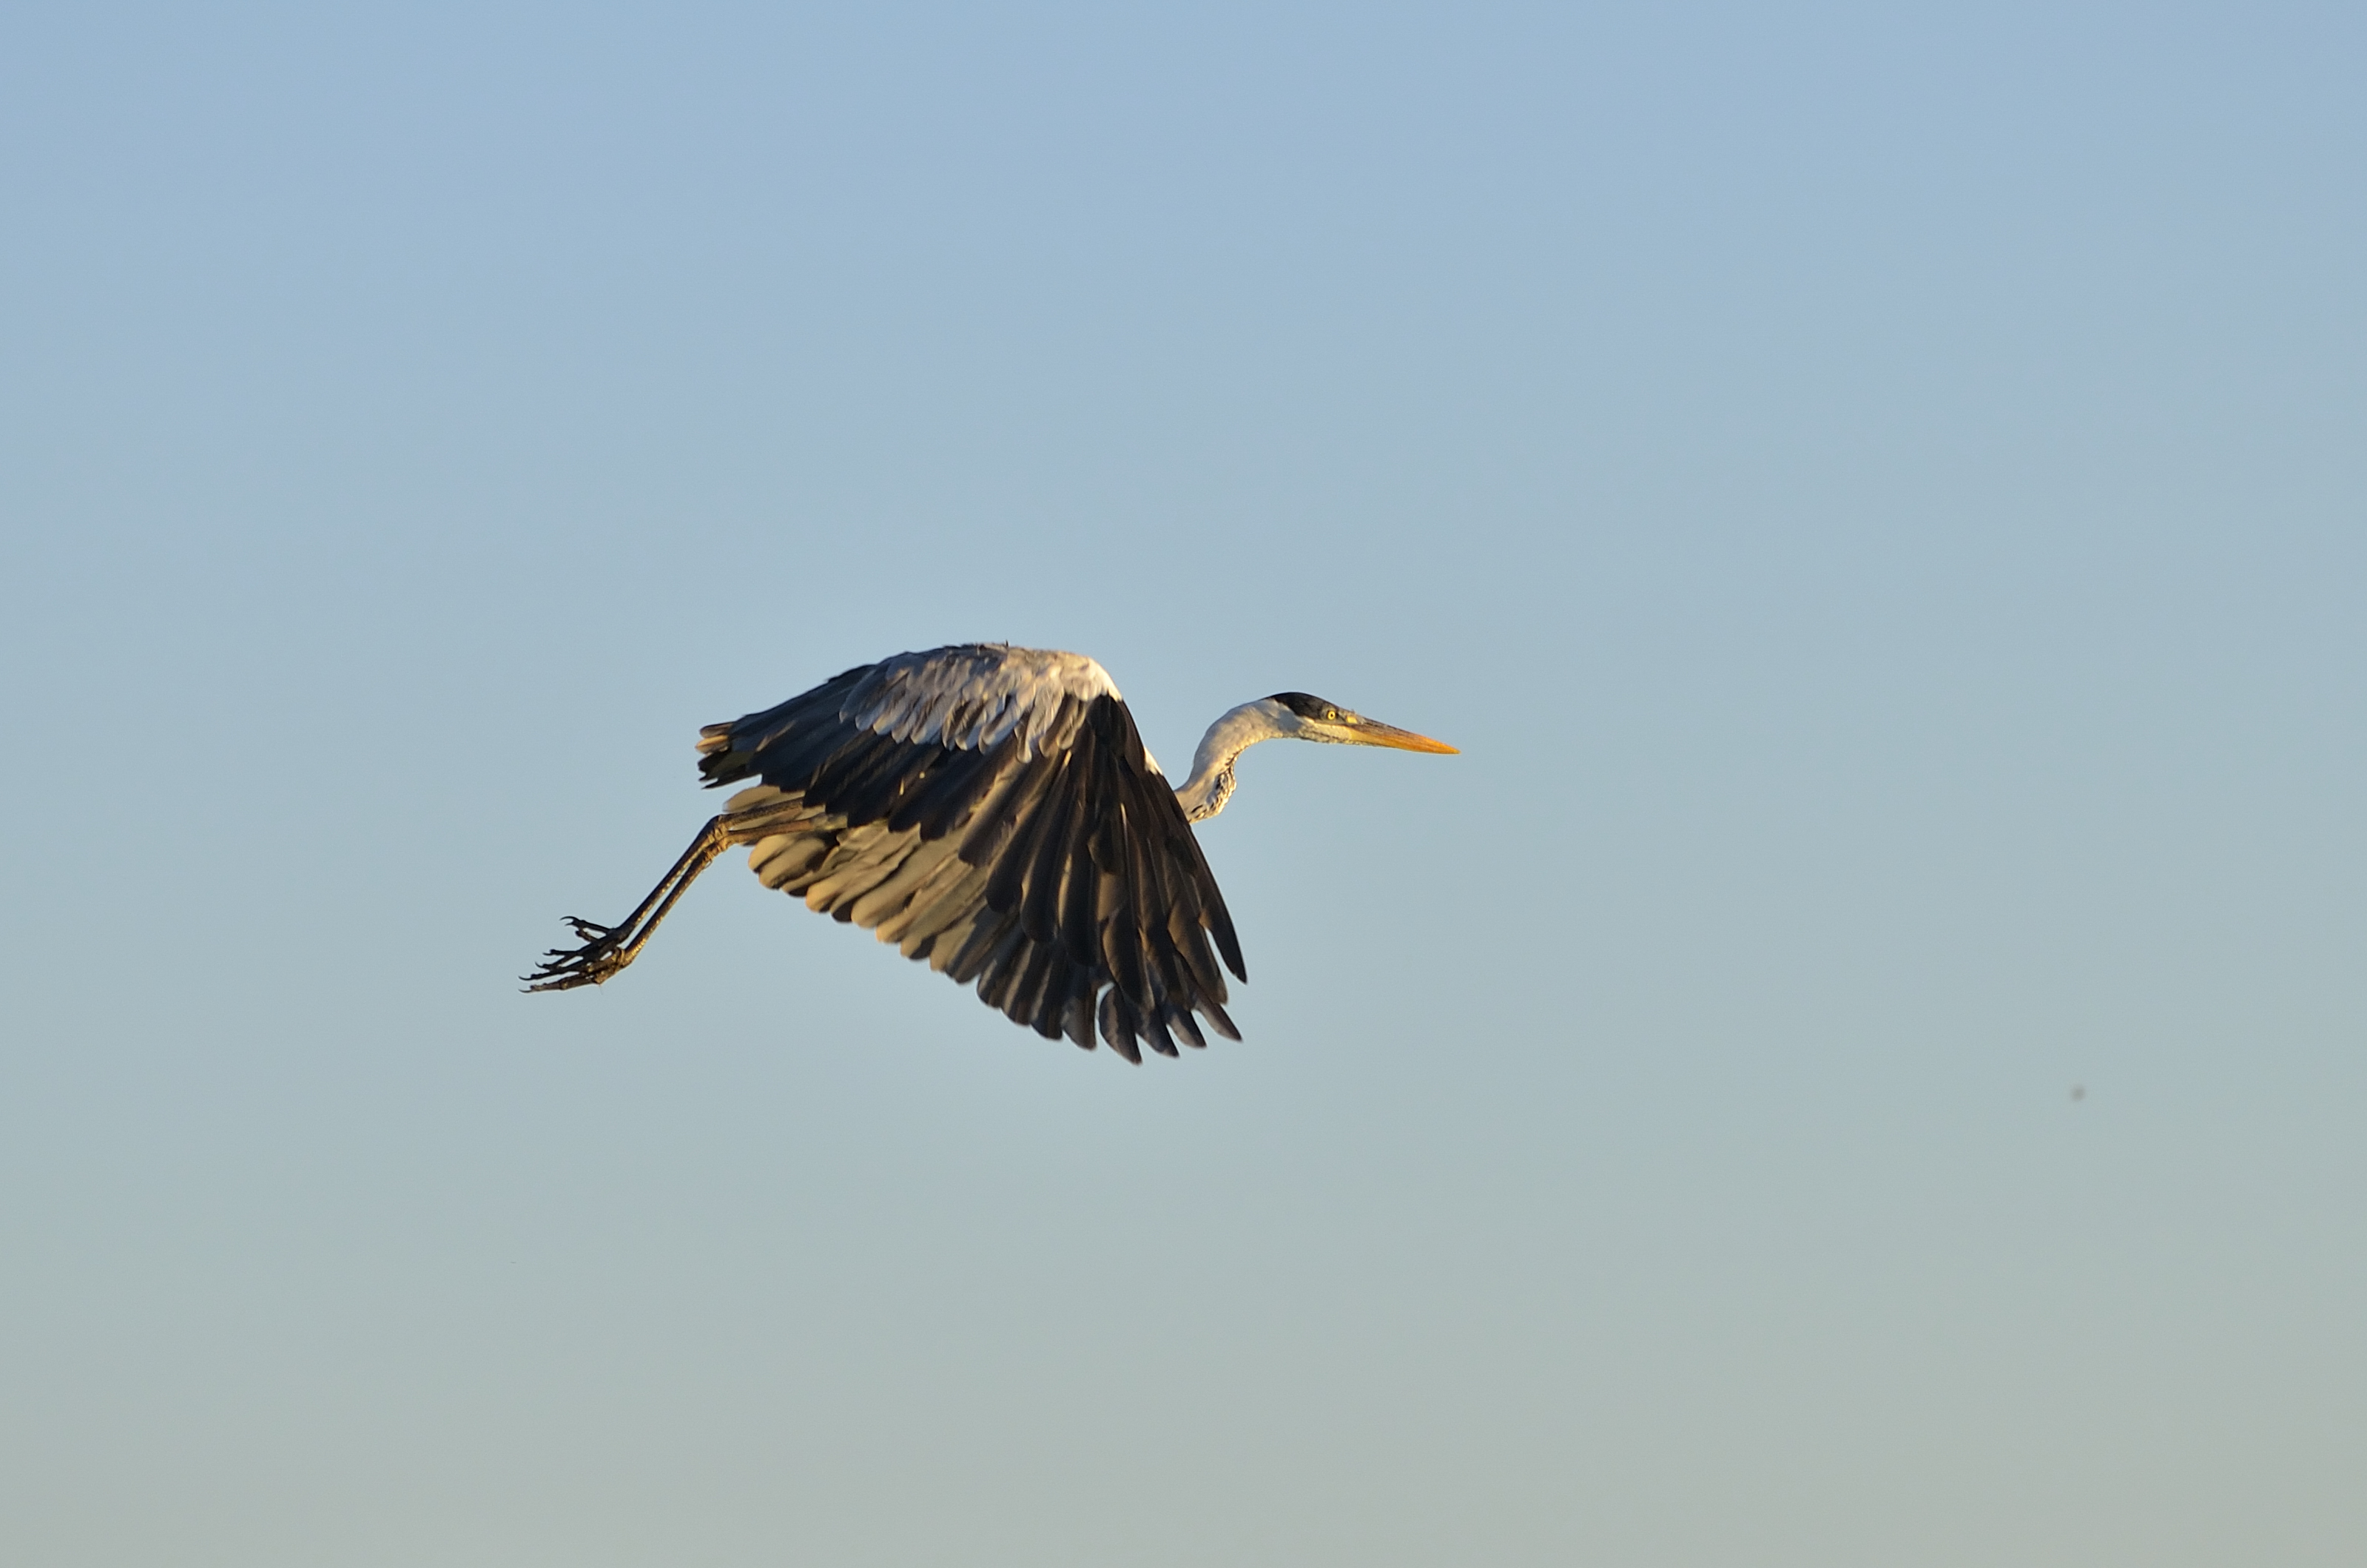
bird, wing, wildlife, wild, beak, flight, fauna, vertebrate, laguna, corrientes, fna, ibera, estero, parque